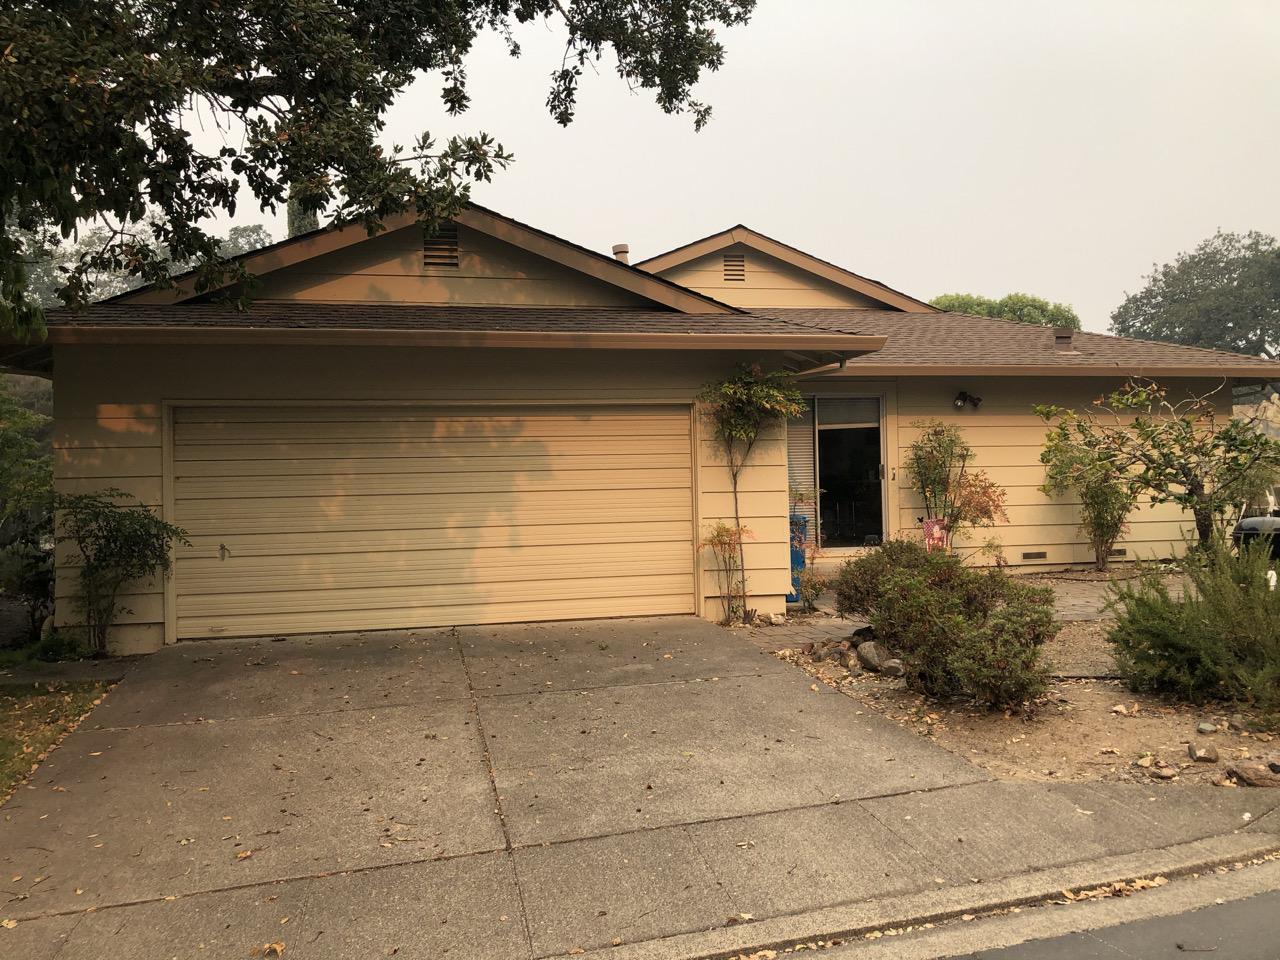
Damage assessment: no_damage